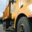
Label: truck